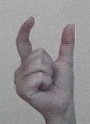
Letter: nun